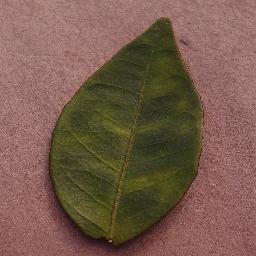
Label: Orange___Haunglongbing_(Citrus_greening)